Answer in natural language. How many Dressers are visible in the scene? Choose between the following options: 3, 4, 1, 0 or 2
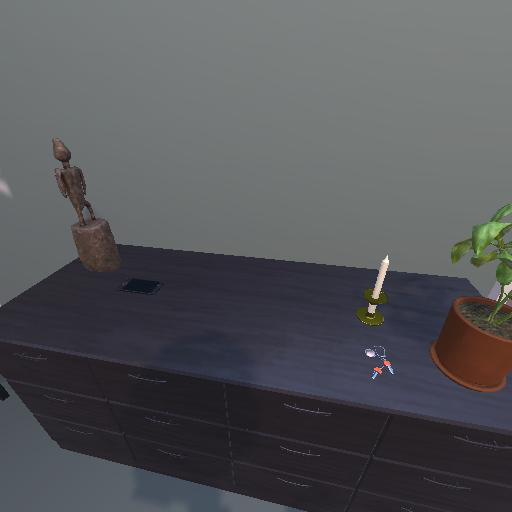
<answer>1</answer>